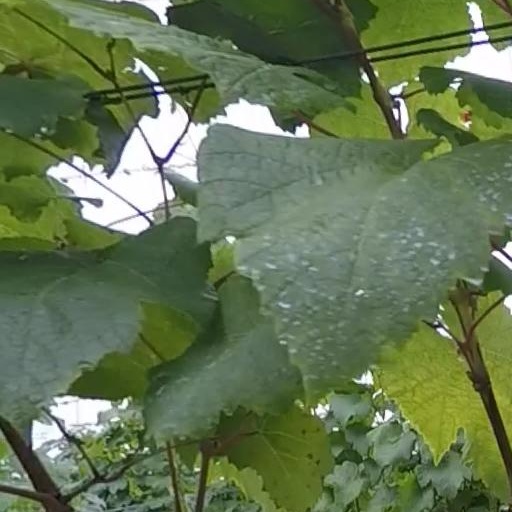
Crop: grape